Eye injury

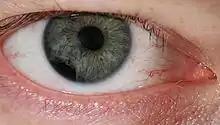
A blue eye shown with iris partially moved into the pupil from the outside edge.

1)Penetrating trauma: the globe integrity is disrupted by a full-thickness entry wound and may be associated with prolapse of the internal contents of the eye. Such injuries are often referred to as a Globe fracture or a Globe rupture, although these can be incurred by blunt trauma as well.